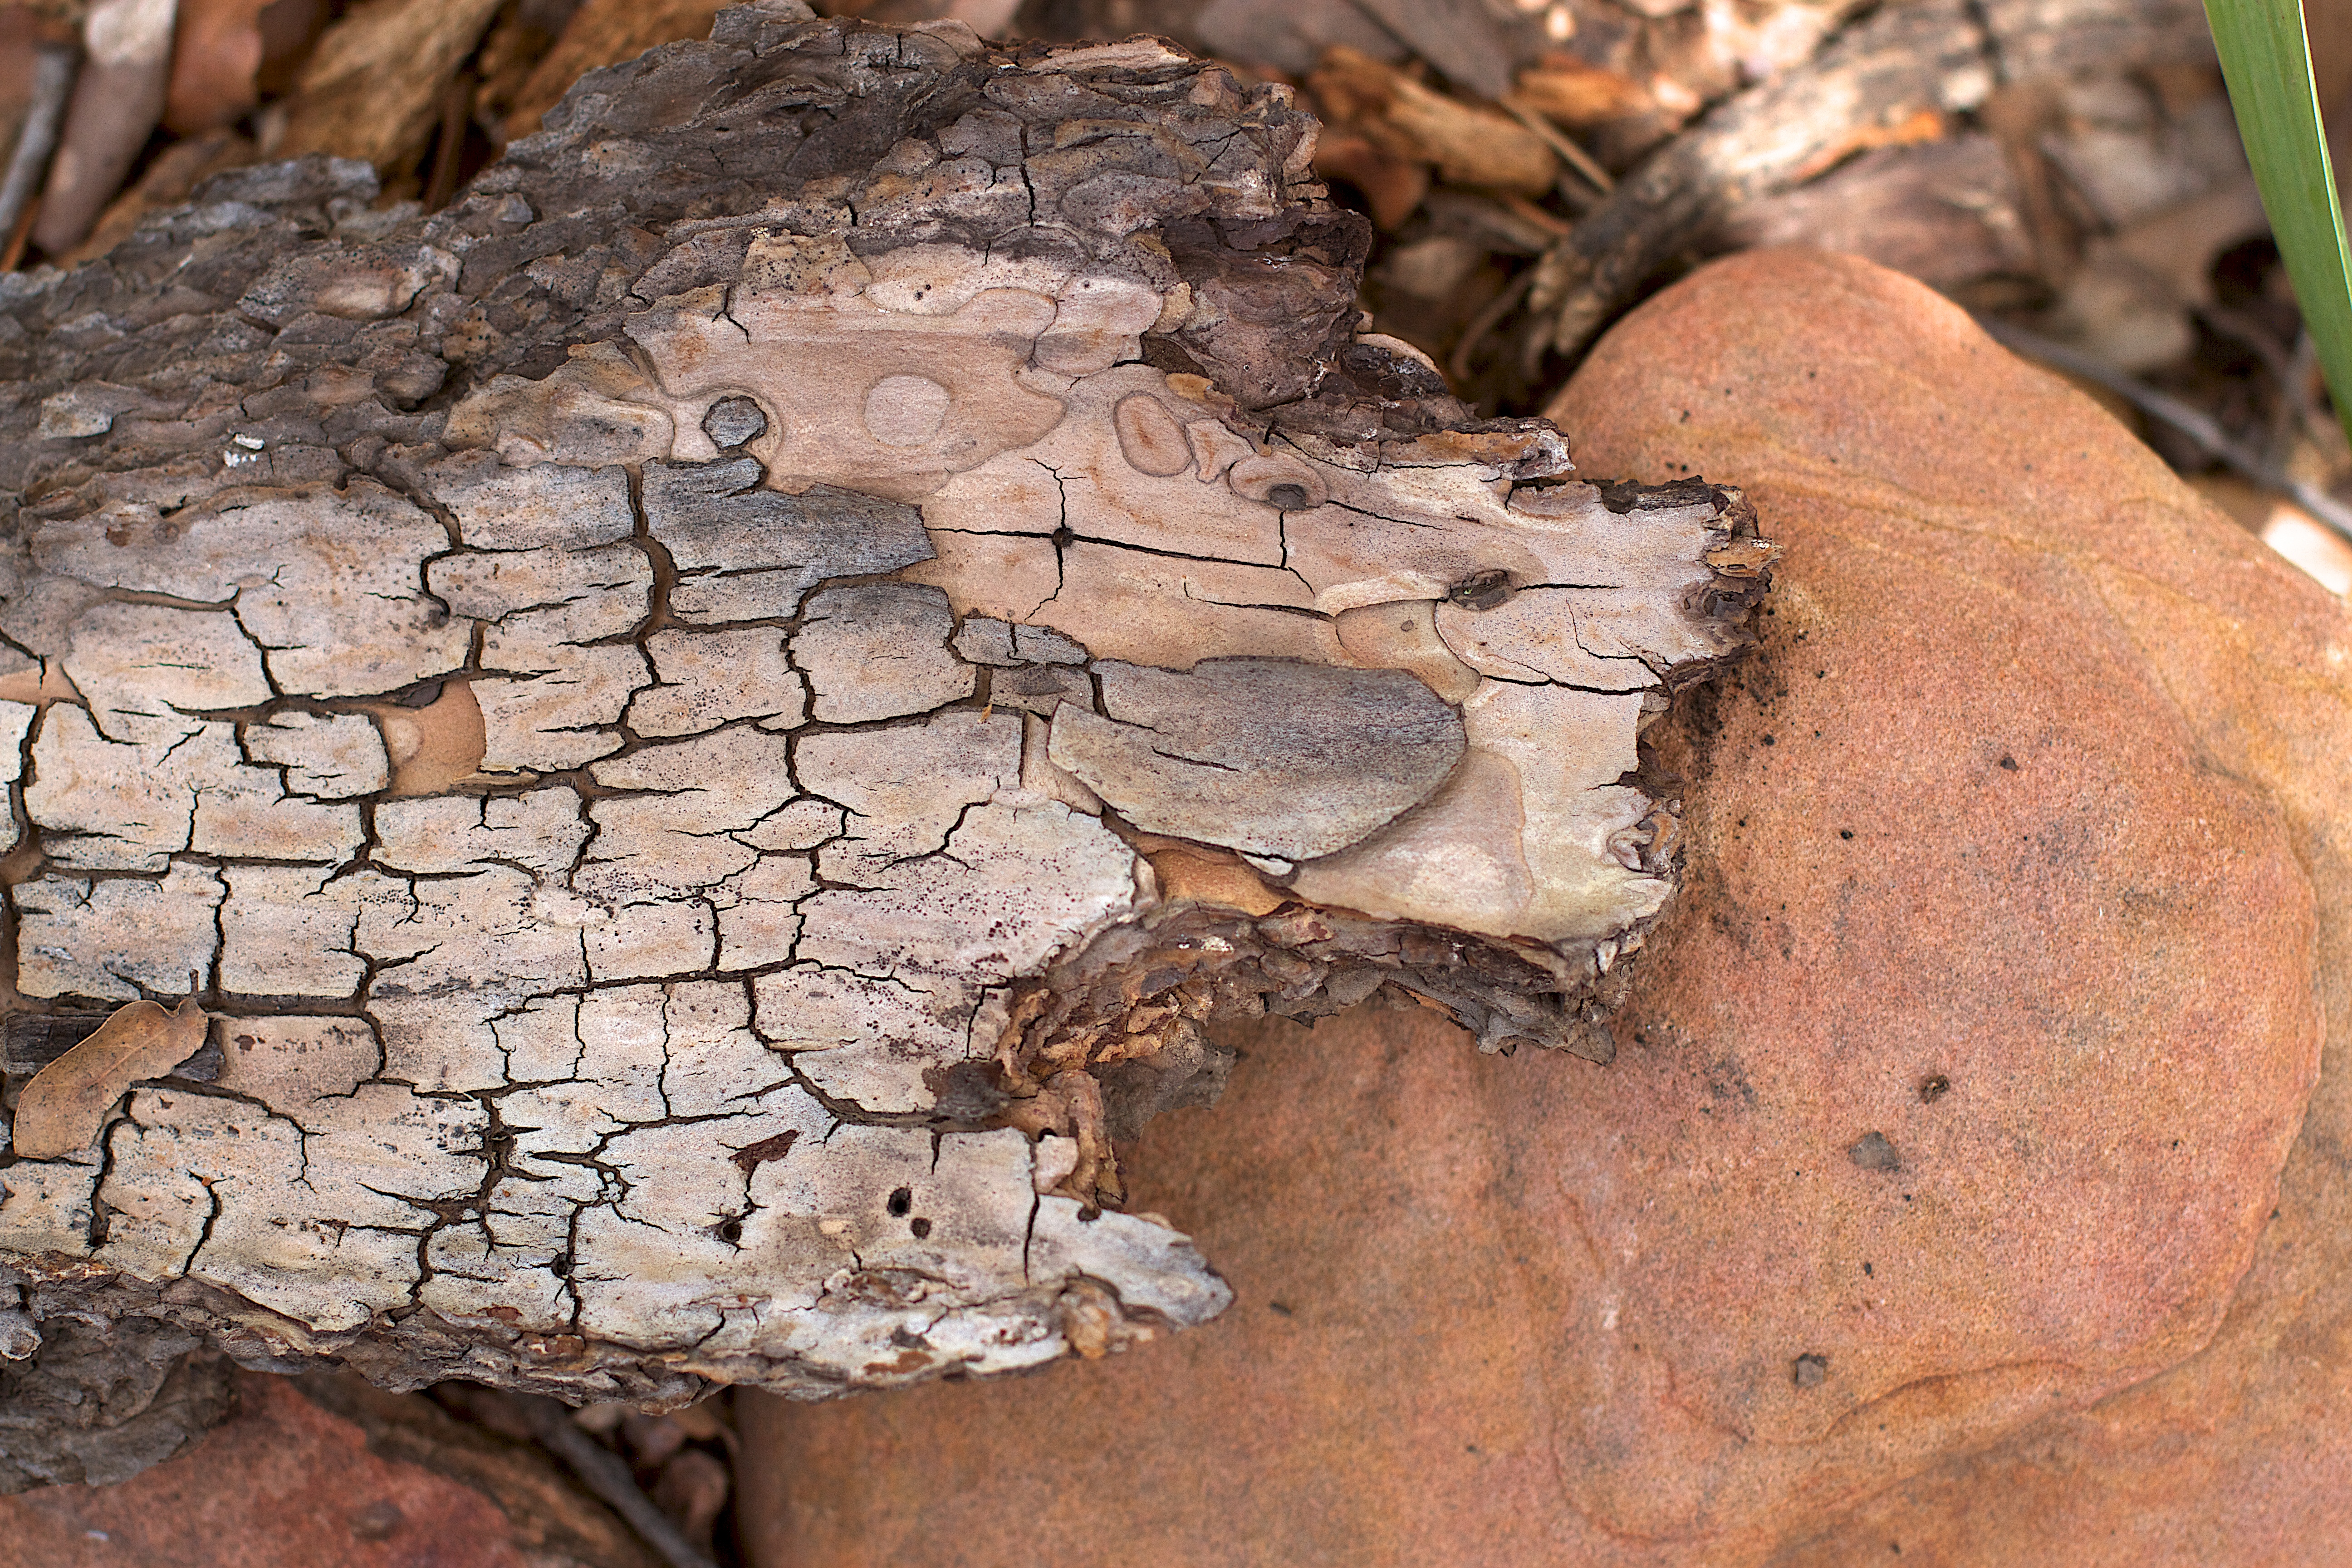
tree, rock, branch, plant, wood, leaf, trunk, soil, fungus, geology, tree stump, woody plant